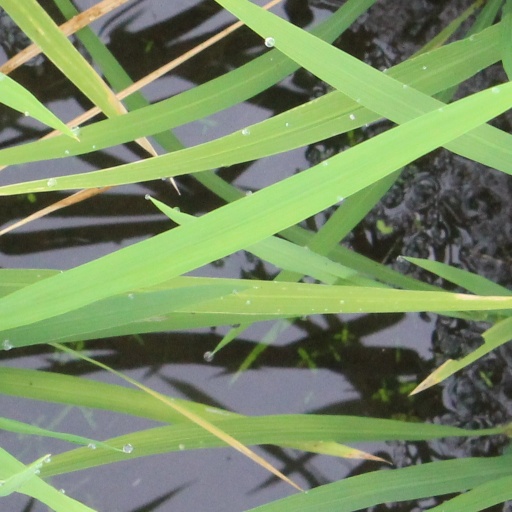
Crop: rice